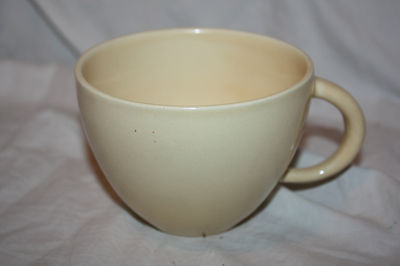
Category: mug